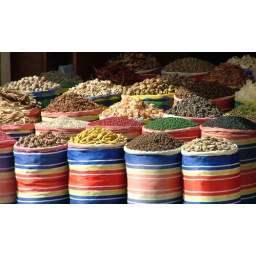
traditional spice bags in an egyptian market